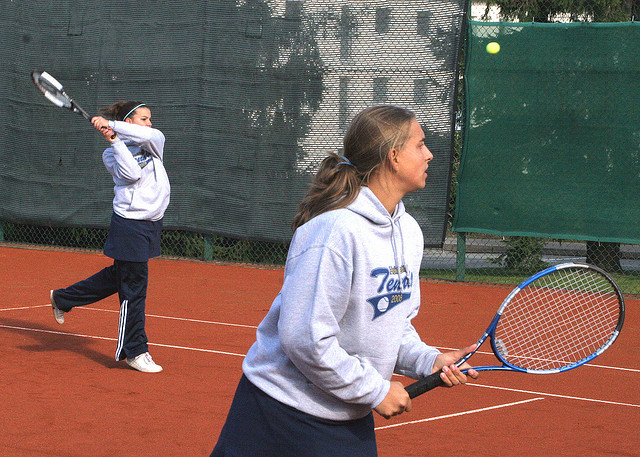
một người phụ nữ đang vung vợt để đánh quả bóng tennis